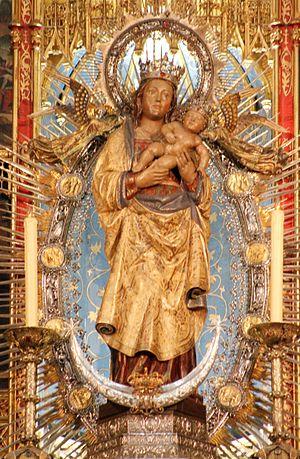
Notre Dame de la Almudena est un vocable de la Vierge Marie d'une statue se trouvant dans la cathédrale de l'Almudena de Madrid. Elle est la patronne de Madrid et de l'archidiocèse de Madrid. La fête de cette dévotion est célébrée le 9 novembre.